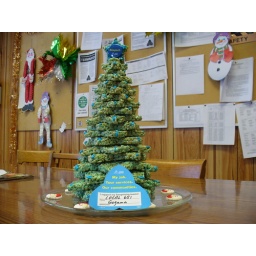
Local 651 members in Gogama decorate the office Christmas tree to show their support for the team.